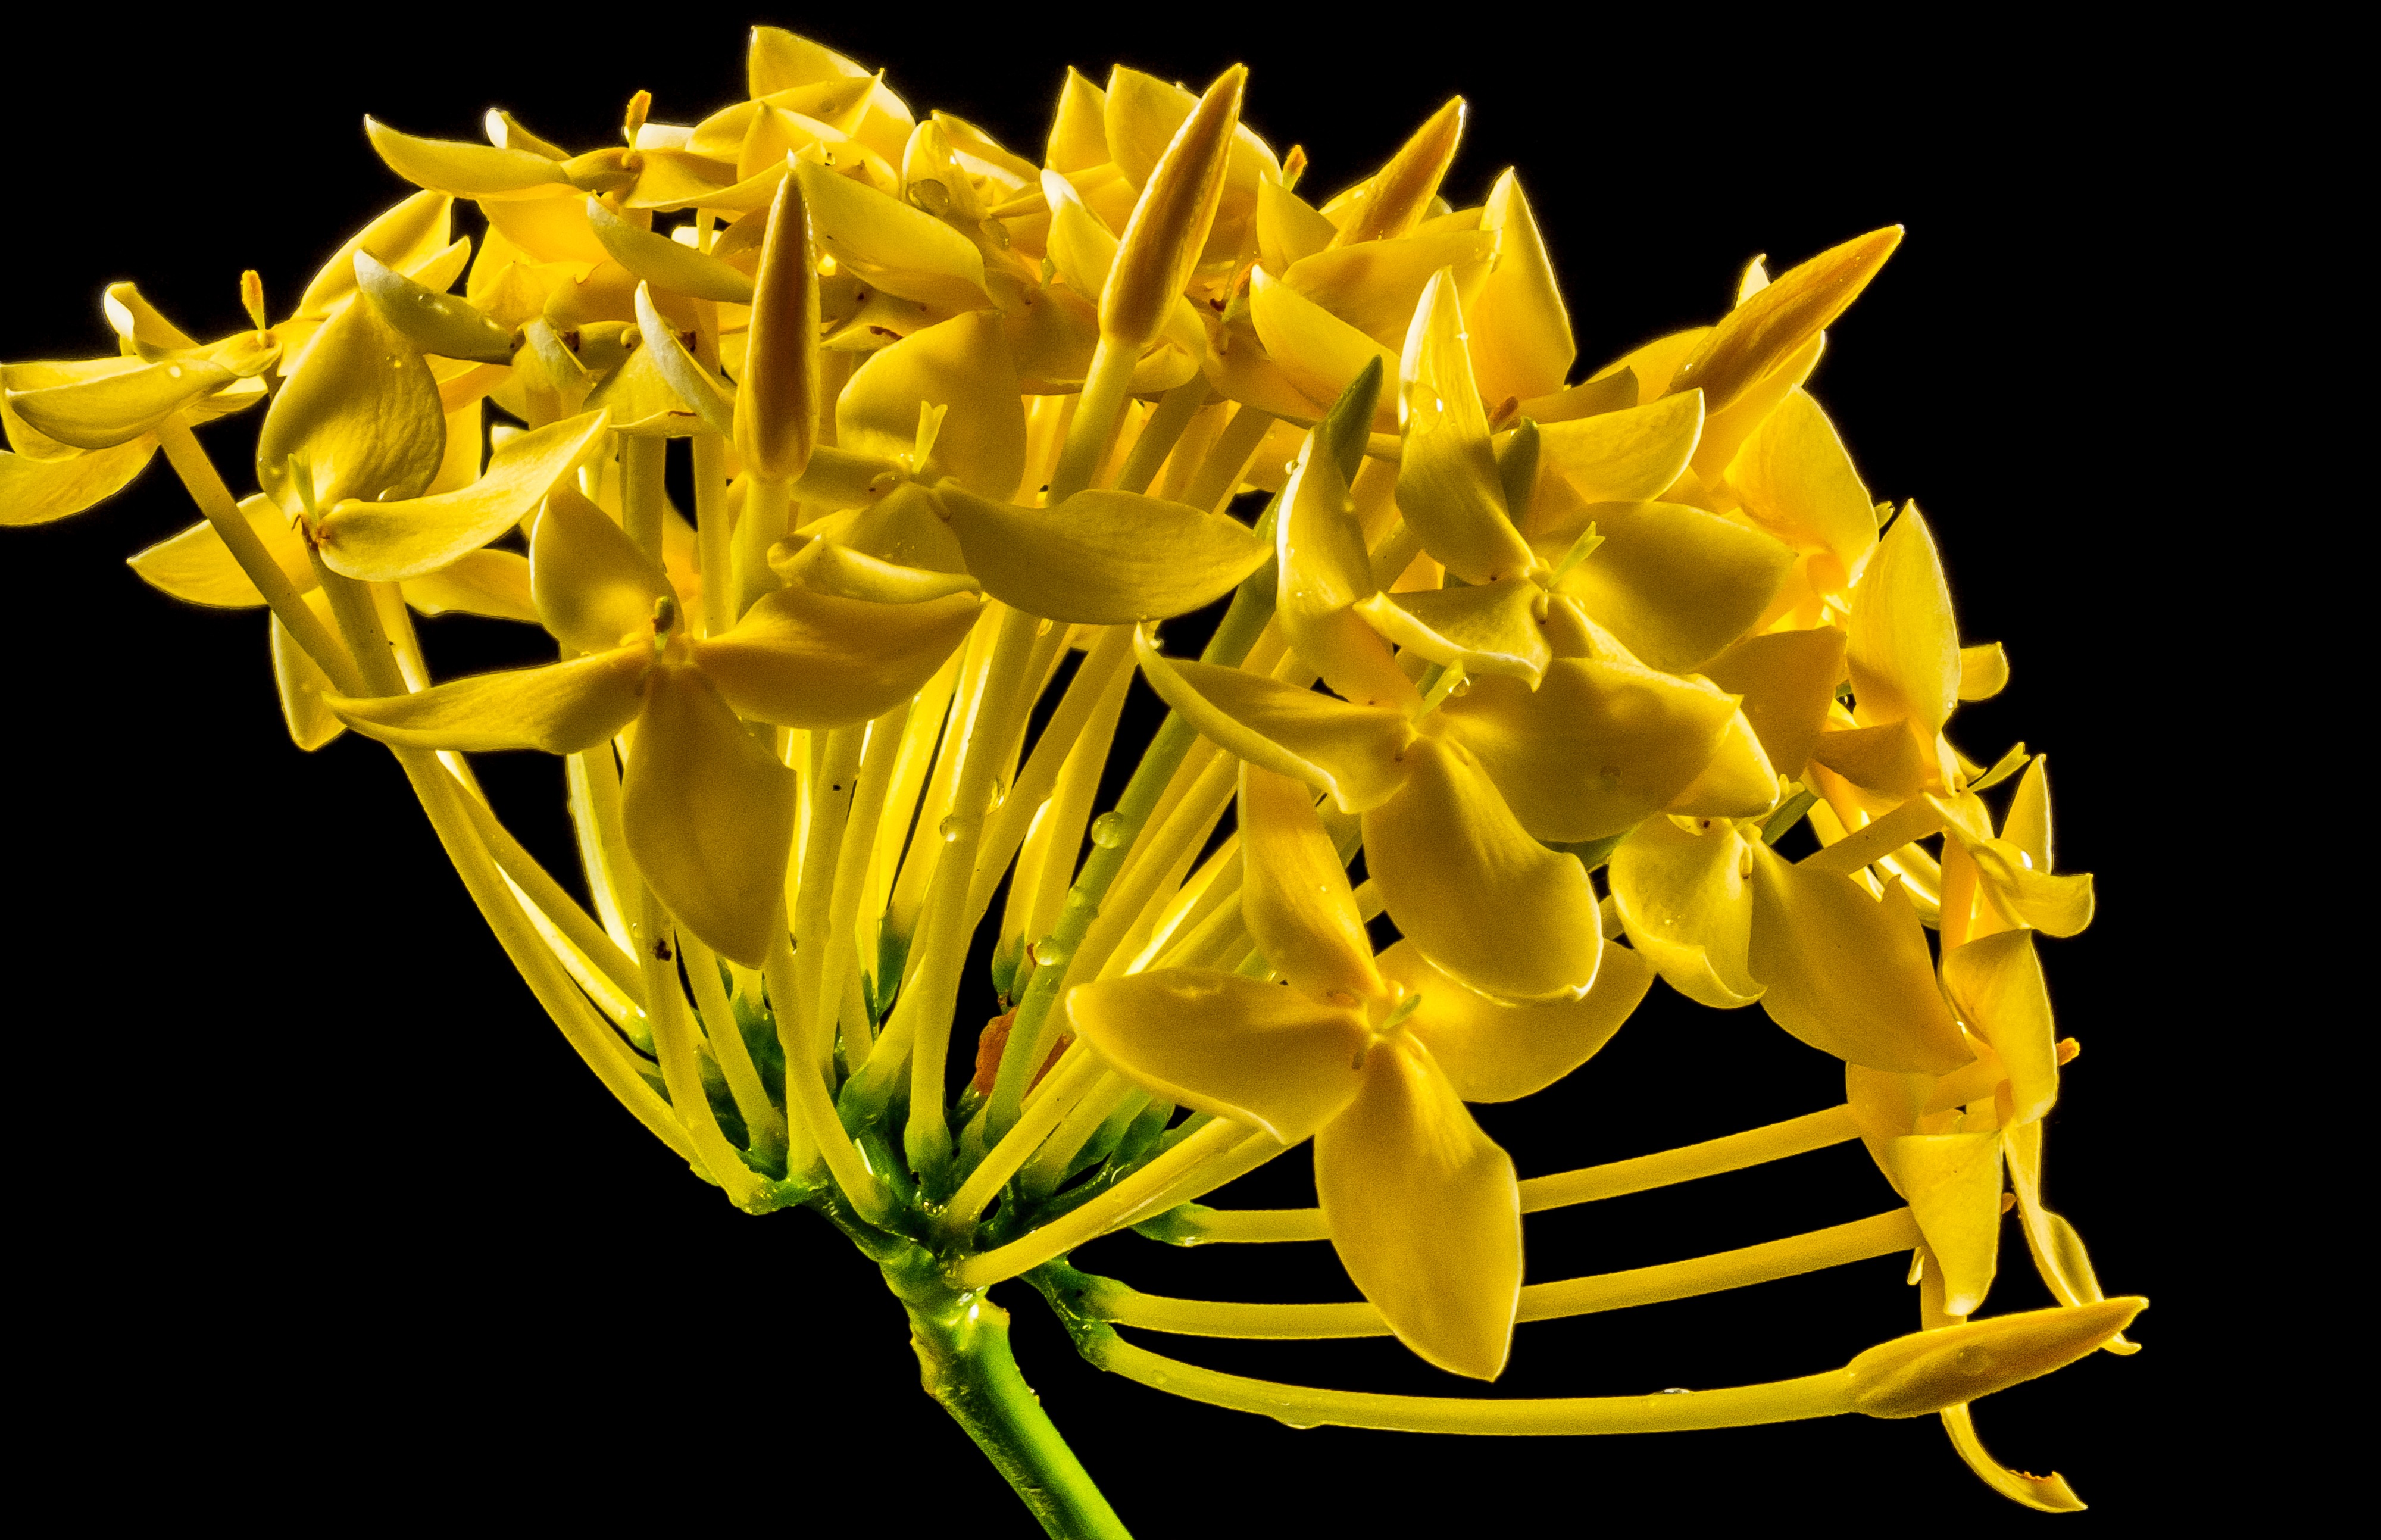
blossom, plant, flower, bloom, produce, yellow, close, flora, illustration, macro photography, flowering plant, land plant